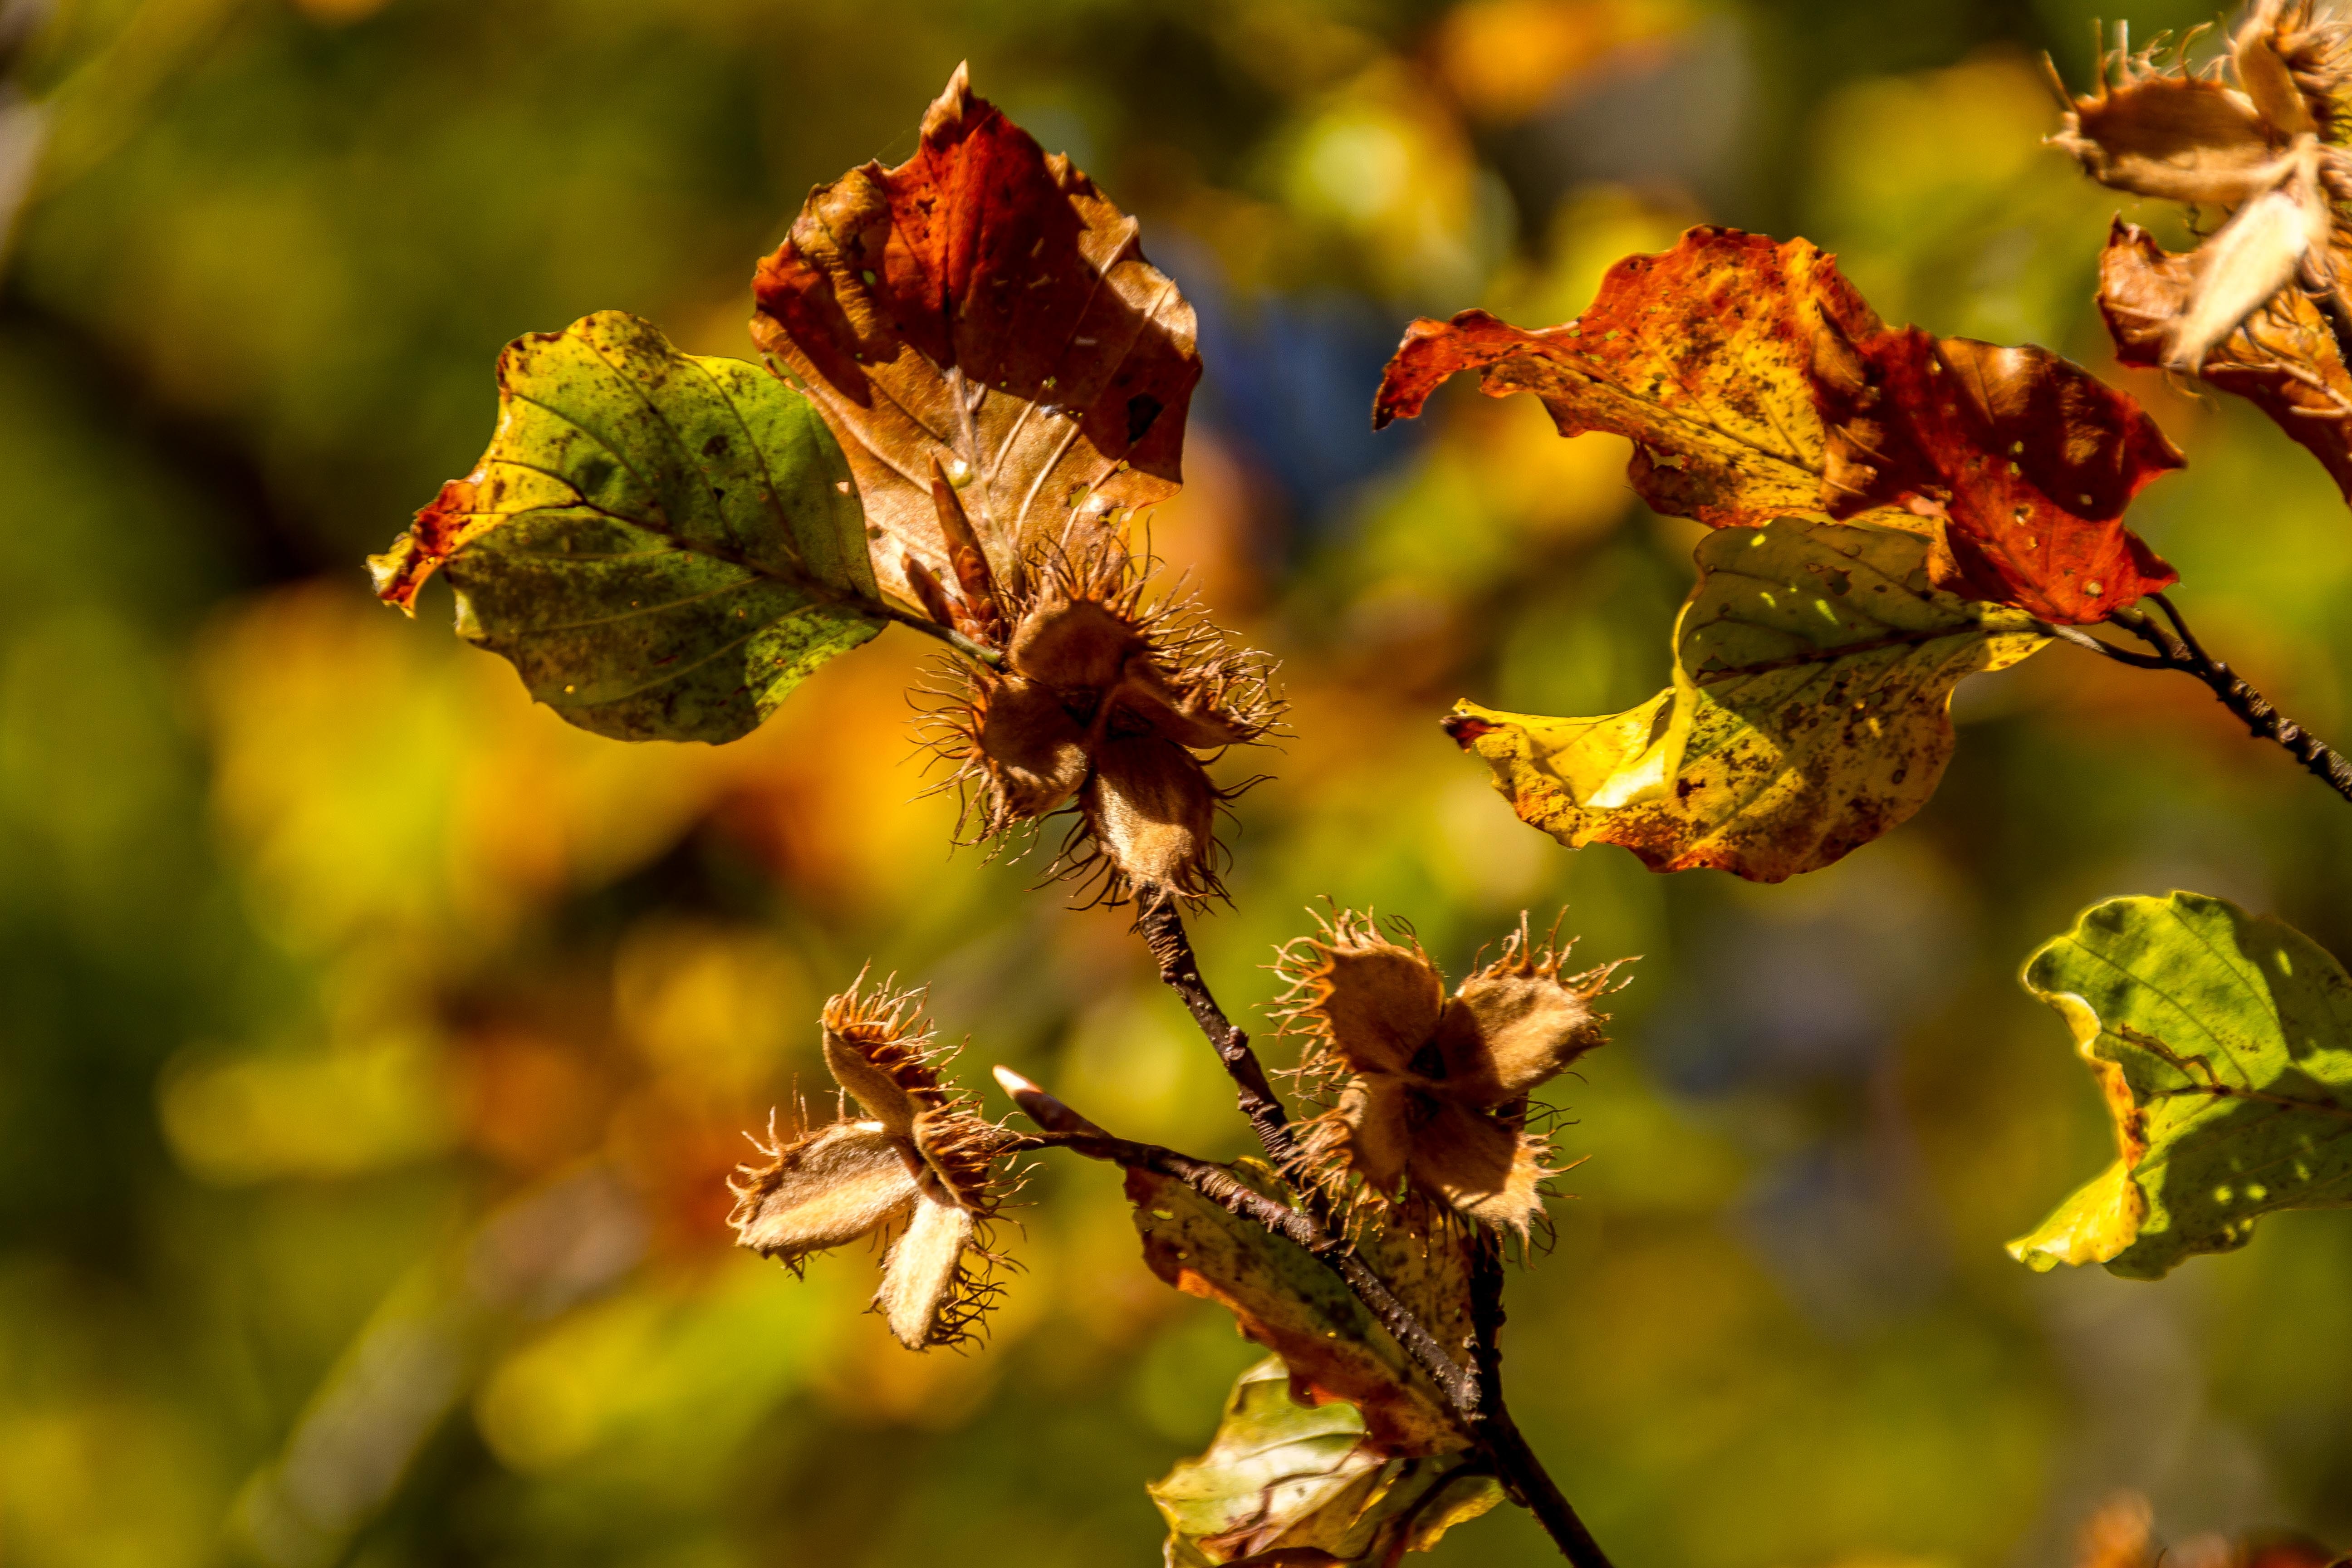
tree, nature, branch, blossom, plant, photography, sunlight, leaf, flower, produce, autumn, botany, flora, season, fauna, close up, leaves, nuts, shrub, deciduous, faded, hazel, macro photography, hazelnuts, flowering plant, plant stem, woody plant, land plant